Houses at 838–862 Brightridge Street

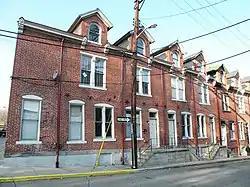

The houses at 838–862 Brightridge Street which are located in the Perry South neighborhood of Pittsburgh, Pennsylvania, USA, were built in 1887 on both sides of what was then called Brighton Place.